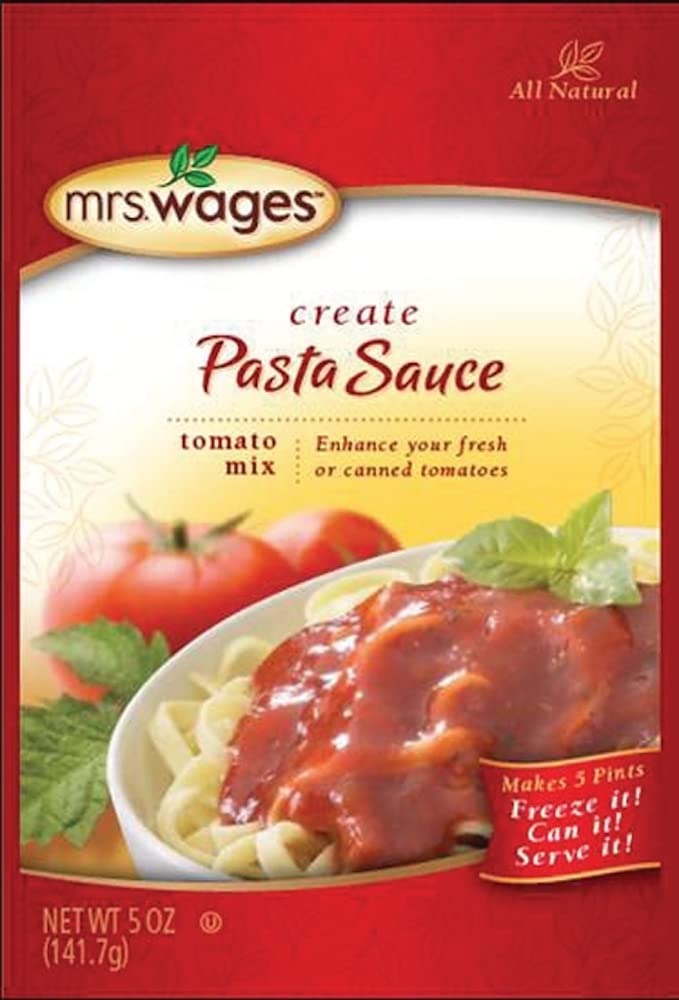
Item Name: MRS. WAGES PASTA SAUCE TOMATO MIX
Value: 15.0
Unit: Count

Price: 4